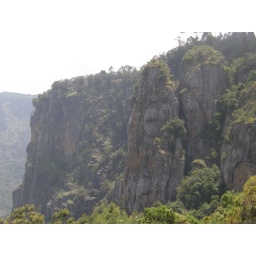
Pillar rock is a famous tourist spot in Kodaikanal. A cross on its peak surprises everybody